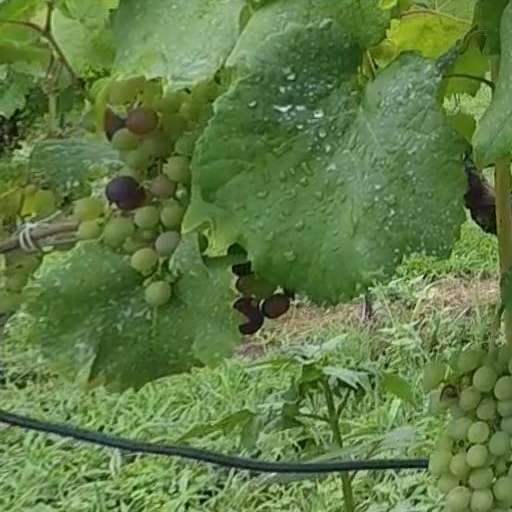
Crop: grape